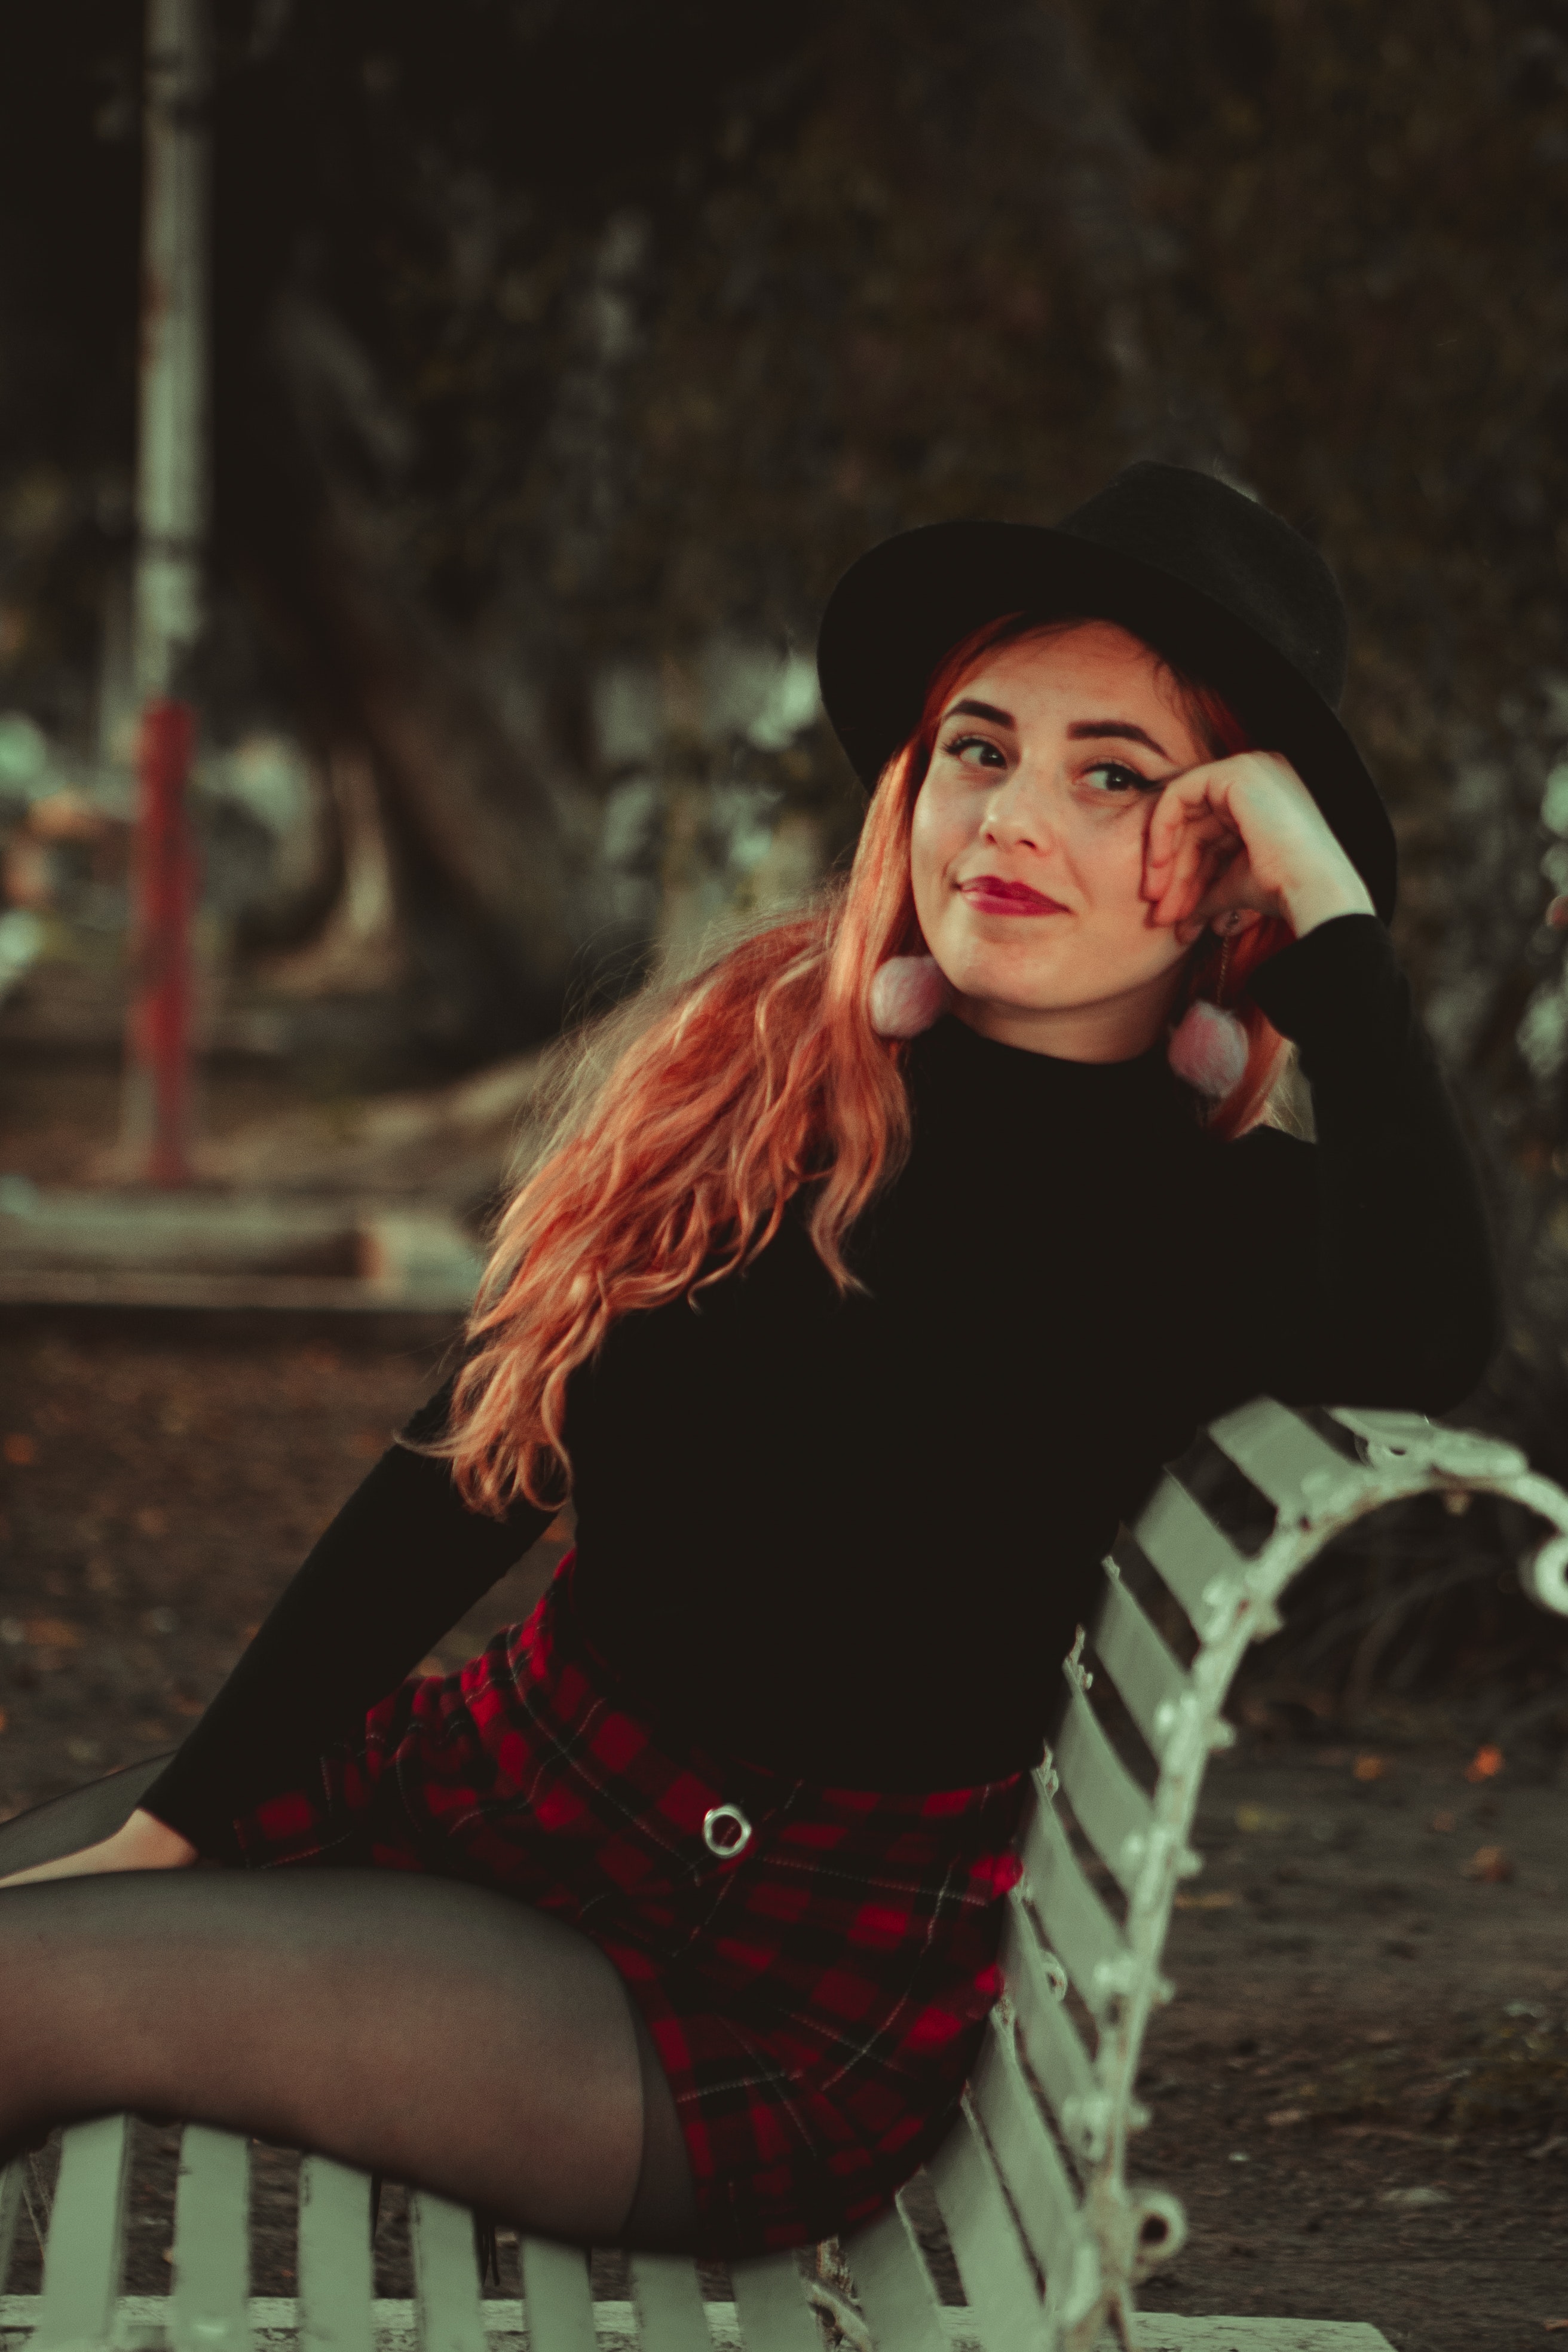
red, beauty, lip, fashion, photo shoot, model, long hair, eye, photography, cool, tree, dress, flash photography, portrait photography, black hair, vintage clothing, Tints and shades, flesh, style